Second Battle of Fallujah

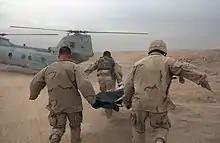
U.S. Army Soldiers rush a wounded soldier to a waiting U.S. Marine CH-46E Sea Knight helicopter during the Second Battle of Fallujah in November 2004.

While most of the fighting subsided by 13 November 2004, U.S. Marines and Special Operations Forces continued to face determined isolated resistance from insurgents hidden throughout the city. By 16 November 2004, after nine days of fighting, the Marine command described the action as mopping up pockets of resistance. Sporadic fighting continued until 23 December 2004.